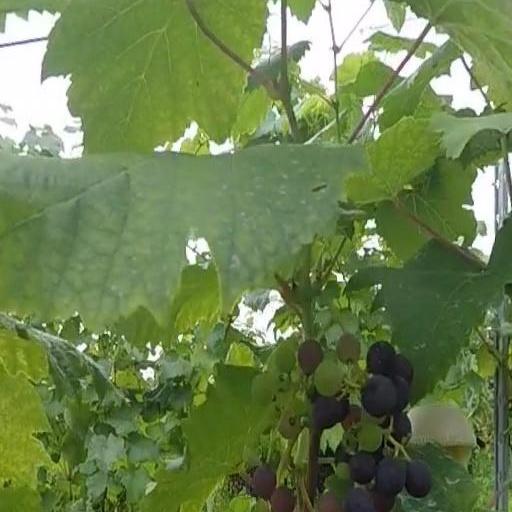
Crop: grape